Cazumbá-Iracema Extractive Reserve

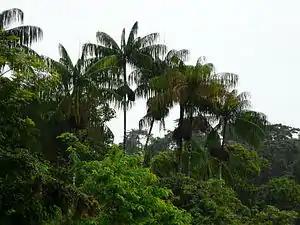

Rubber extraction began in Acre in the 1870–90 period, using workers from the dry northeast of Brazil.